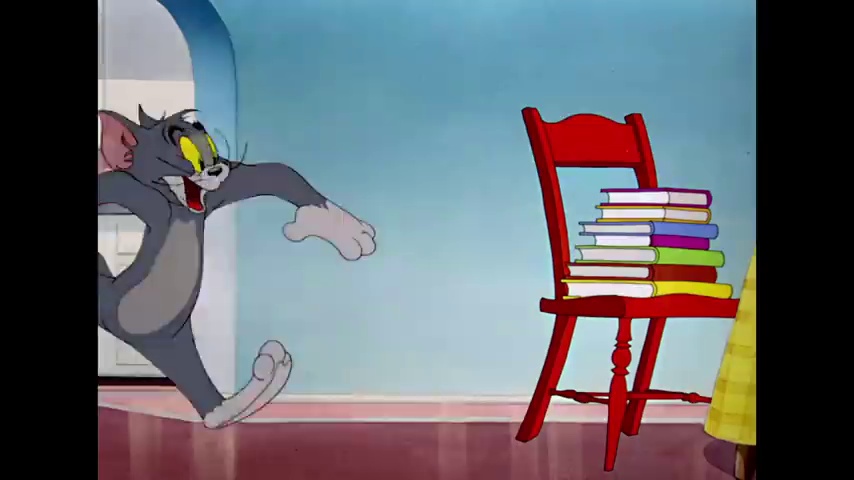
Portrait style: Cartoon Portrait